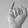
ASL letter: I